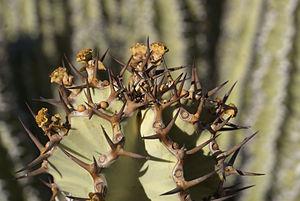
Euphorbia virosa, connue aussi sous son nom d'Euphorbe vireuse, est une espèce de plantes de la famille des Euphorbiaceae formant des buissons larges, denses et vigoureux. Cette euphorbe originaire d'Afrique est une plante succulente qui ressemble à un cactus colonnaire, par convergence évolutive pour survivre dans des zones arides.